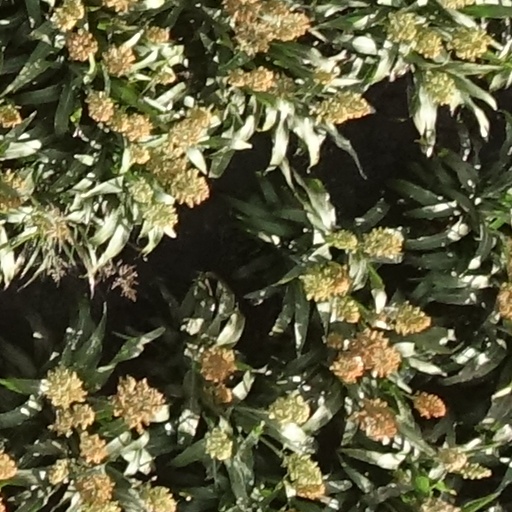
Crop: sorghum